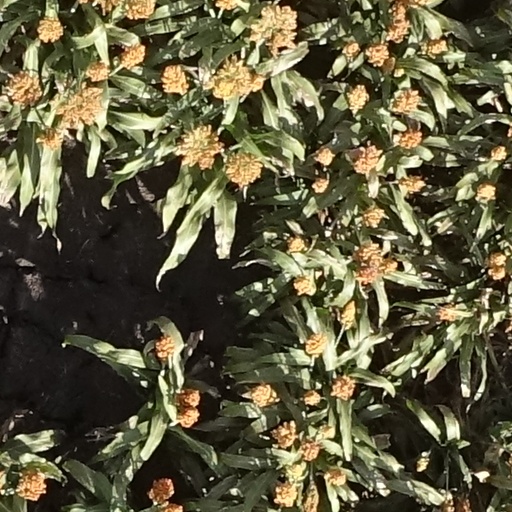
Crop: sorghum